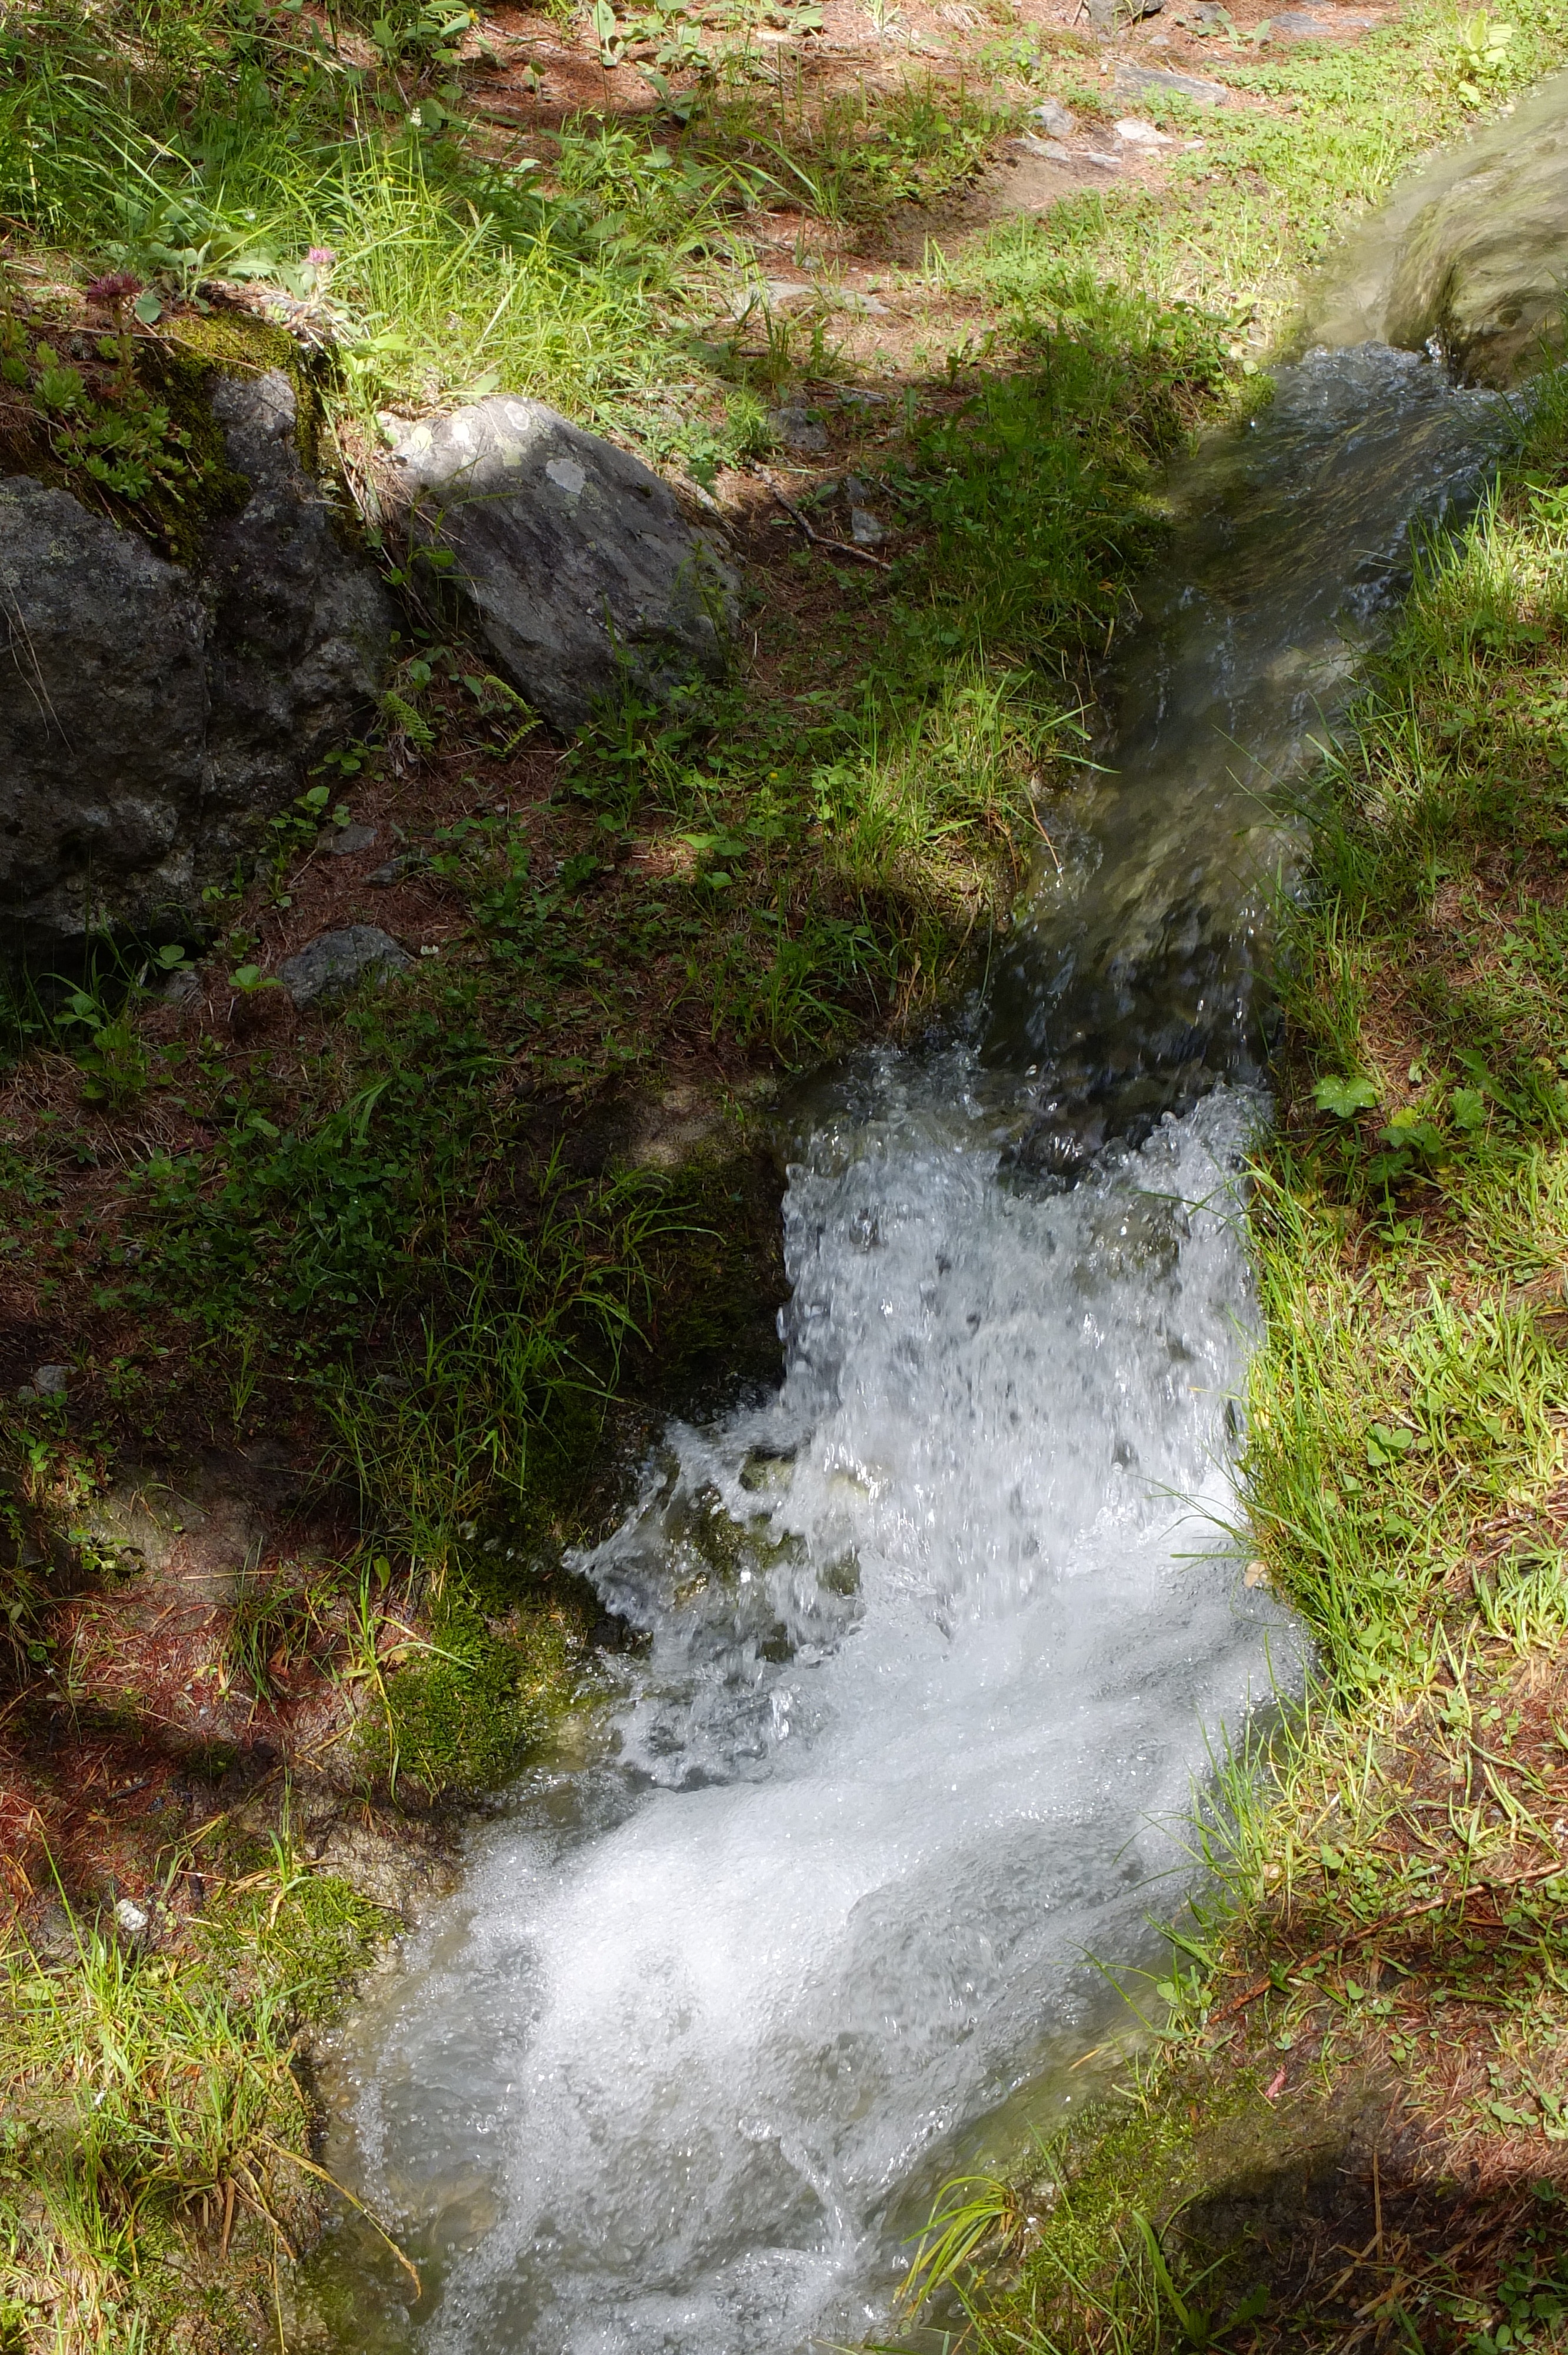
water, waterfall, creek, wilderness, mountain, river, valley, stream, autumn, rapid, body of water, ravine, wasserfall, woodland, water feature, watercourse, water source